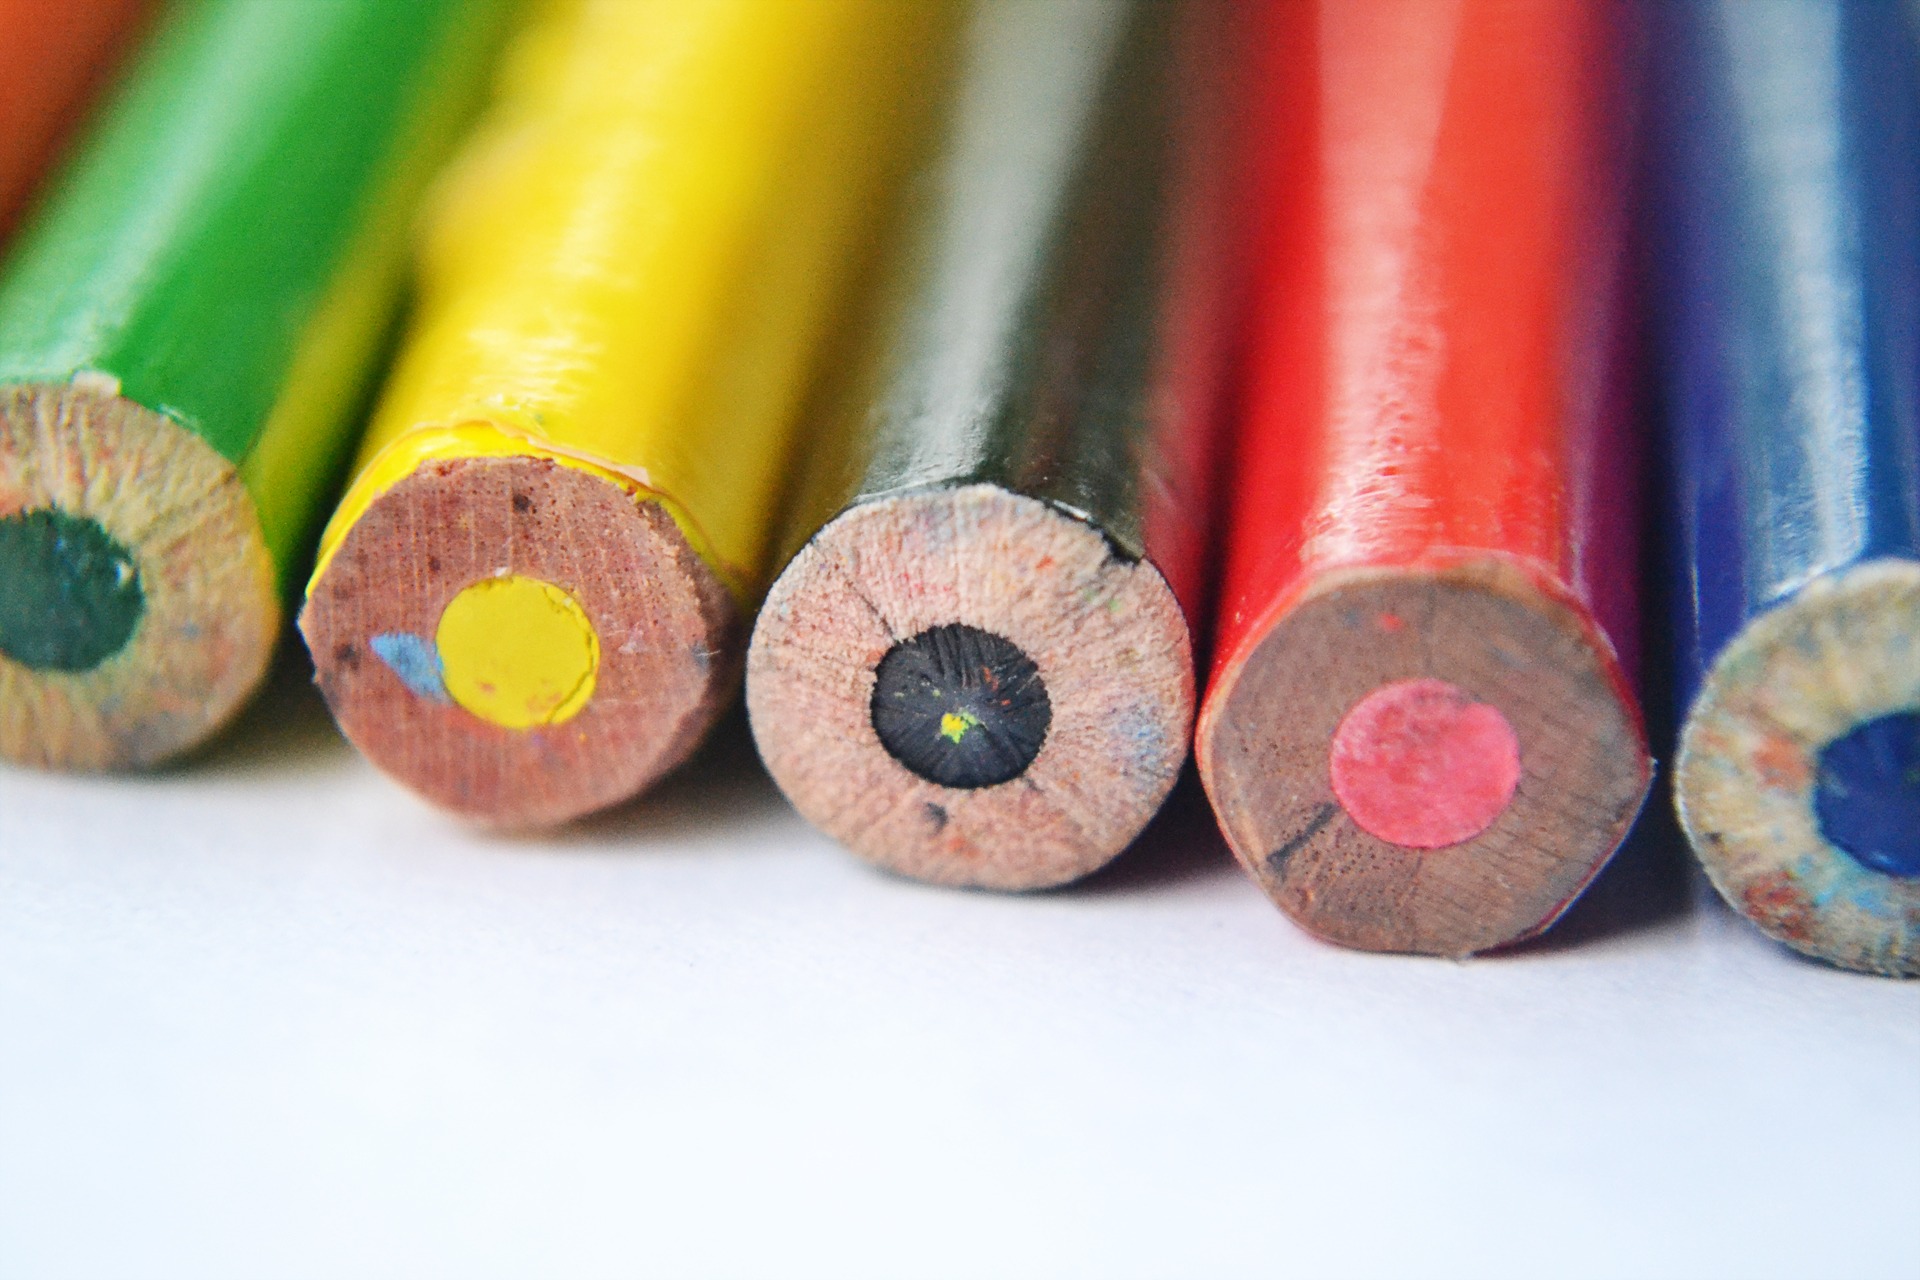
pencil, color, painting, children, colors, drawing, stationery, pencils, sri lanka, ceylon, color pencils, mawanella